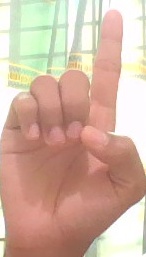
ASL sign: D